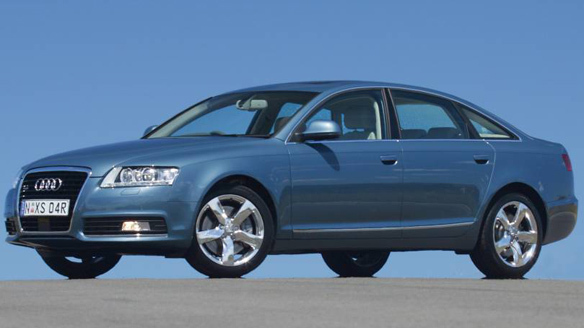
Car model: 2011 Audi S6 Sedan